Jeffrey Braithwaite

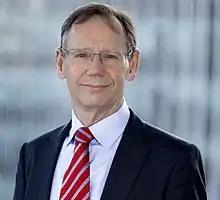
Jeffrey Braithwaite

He has tertiary qualifications in psychology, industrial relations and business administration and holds a Doctorate of Philosophy from the University of New South Wales.